Weapons and armour in Anglo-Saxon England

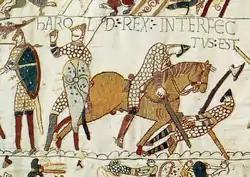
Scene from the Bayeux Tapestry showing Norman and Anglo-Saxon soldiers in coats of mail

In Old English, mail armour was referred to as "byrne" or "hlenca". It is frequently referred to in late Anglo-Saxon literature, but few examples have been found archaeologically. The only known complete Anglo-Saxon mailcoat was discovered in the cemetery at Sutton Hoo in Suffolk, but it is severely damaged by corrosion. Therefore, the scarcity of archaeological examples may simply be due to the widespread corrosion of mail. A completely intact coat of mail from the fourth or fifth century, similar to those that probably were used in Anglo-Saxon England, was found in Vimose, Denmark, which has been rebuilt by archaeologist Marjin Wijnhoven.